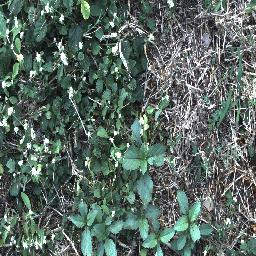
Label: snake_weed